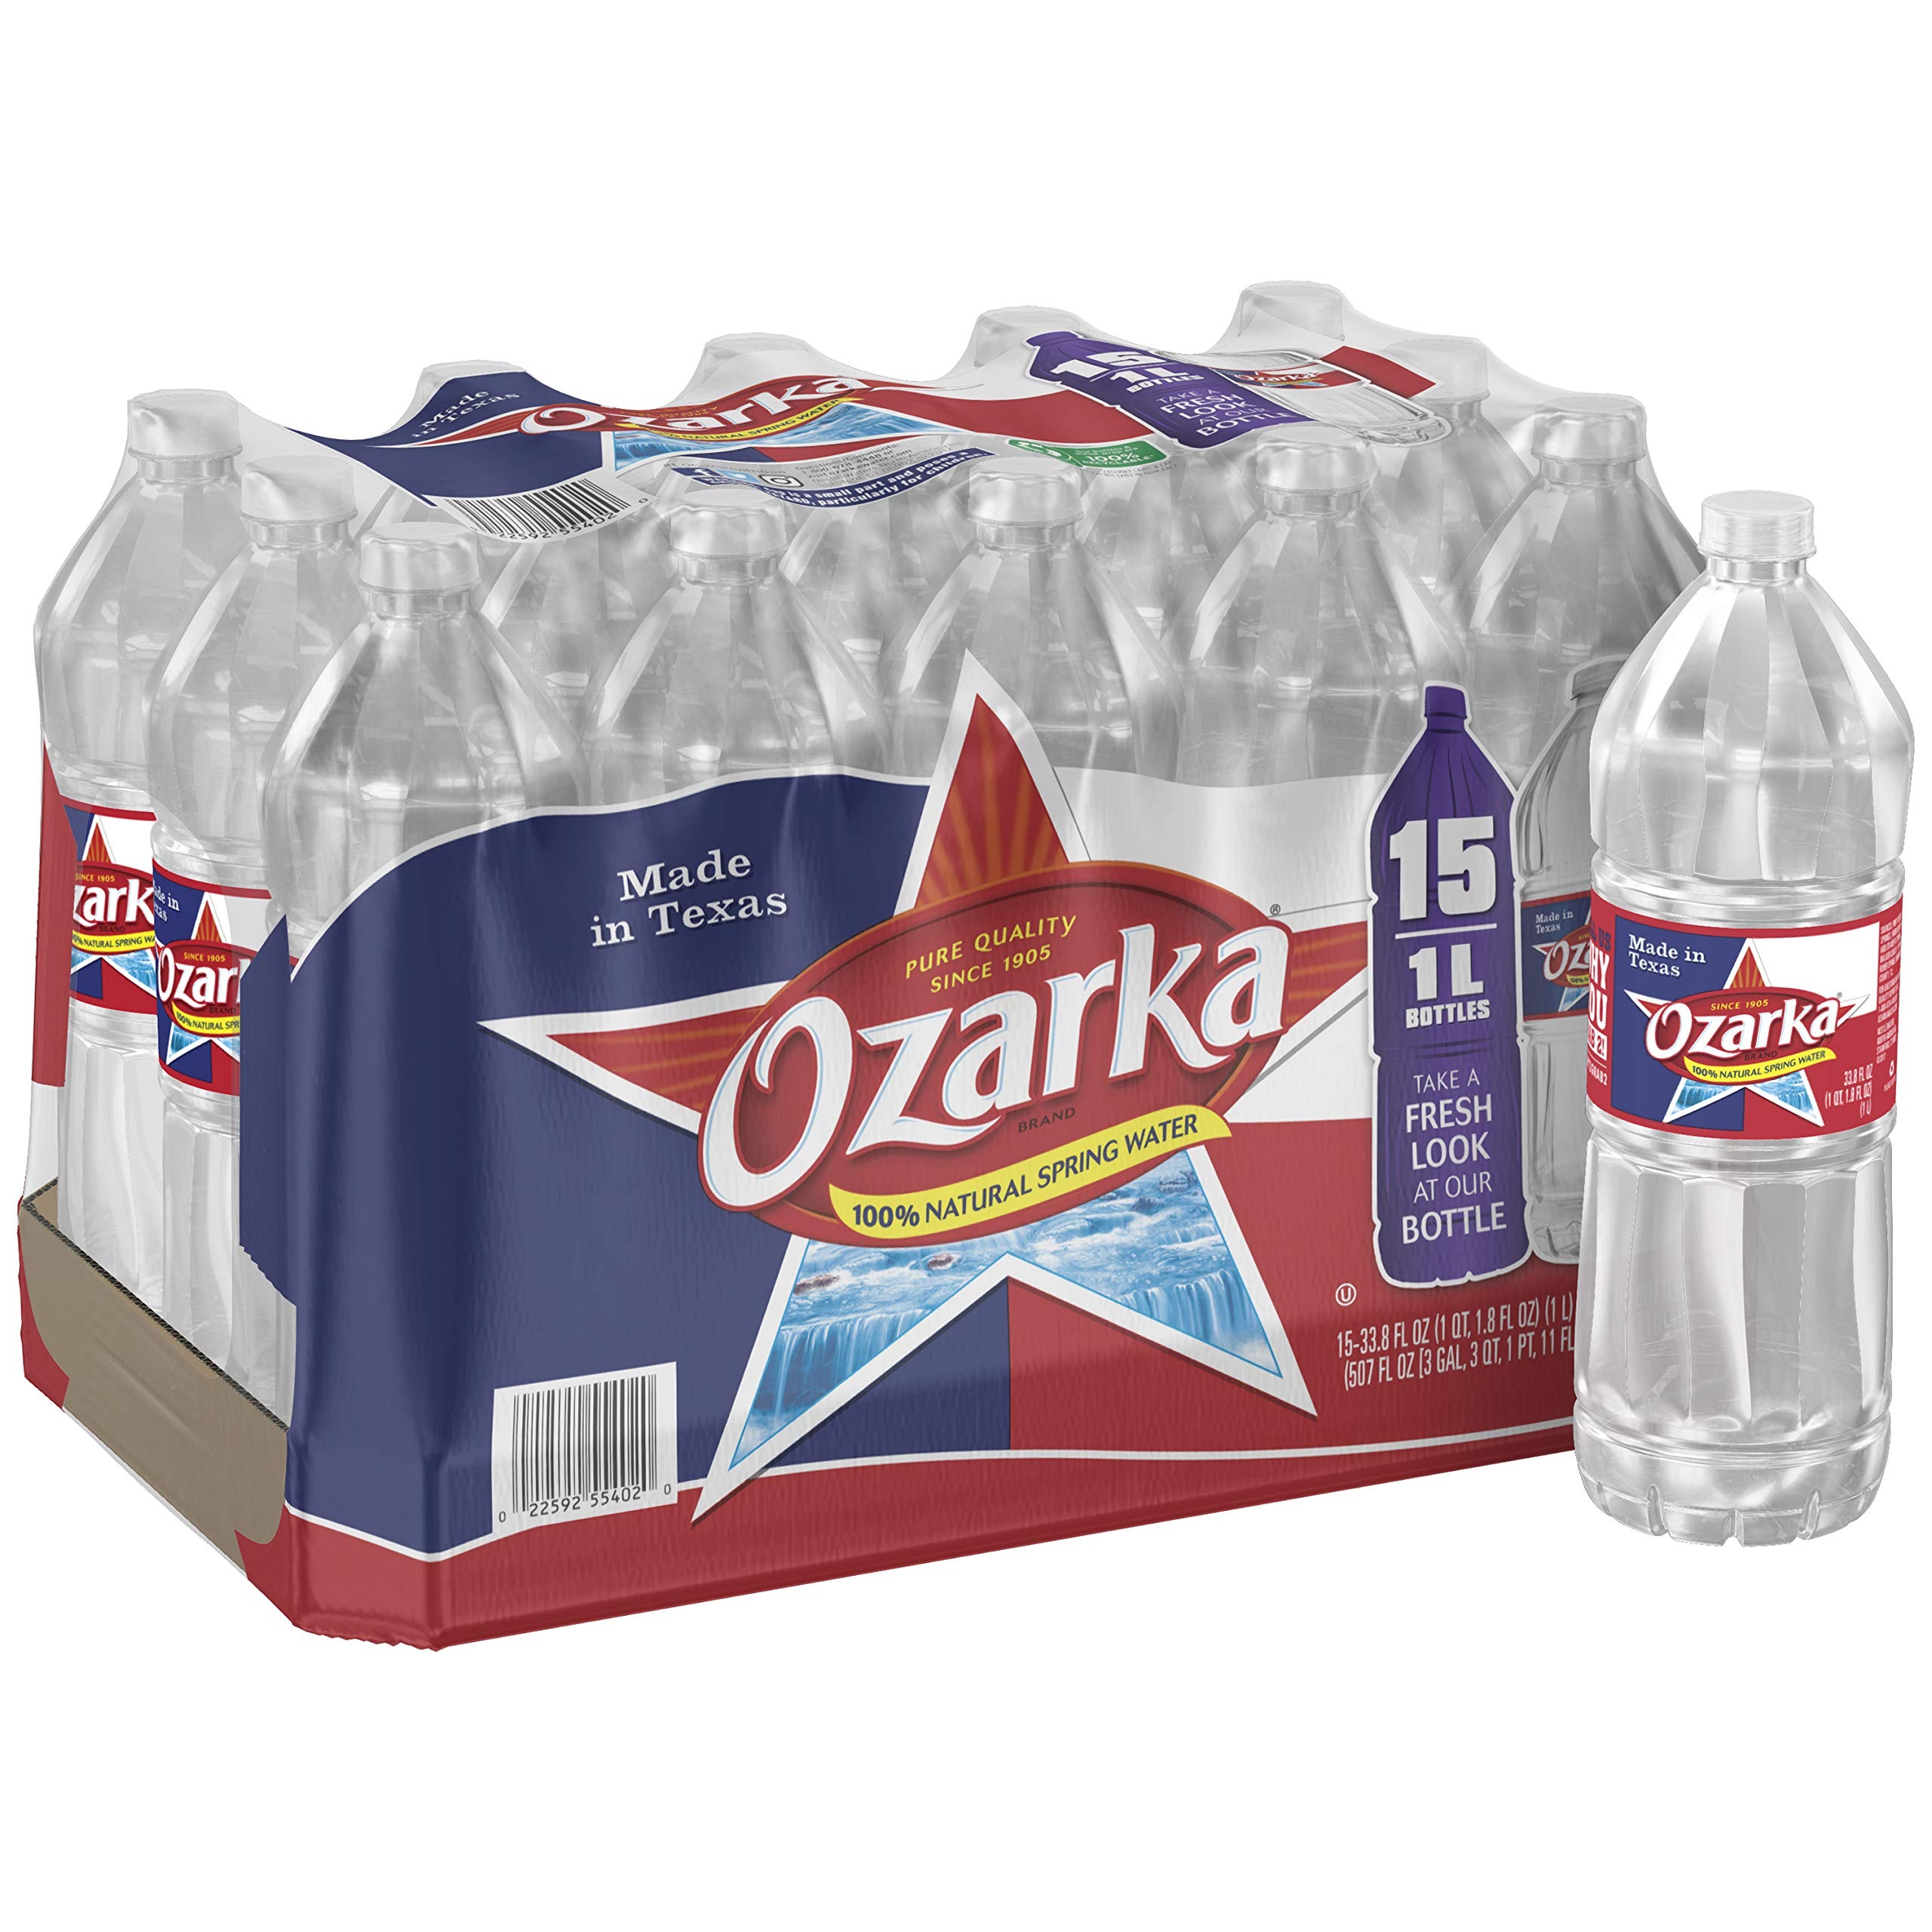
Item Name: Natural Spring Water, 15 Count
Bullet Point 1: 100% Natural spring water: zero calories, no sweeteners and no artificial colors or flavors
Bullet Point 2: Contains naturally balanced minerals for a pure, crisp and refreshing taste
Bullet Point 3: Every bottle is 100% recyclable (excluding label and cap)
Bullet Point 4: Water source information may vary depending on bottling facility location. Applicable bottle deposits and/or sales tax may apply.
Value: 507.0
Unit: Fl Oz

Price: 17.085